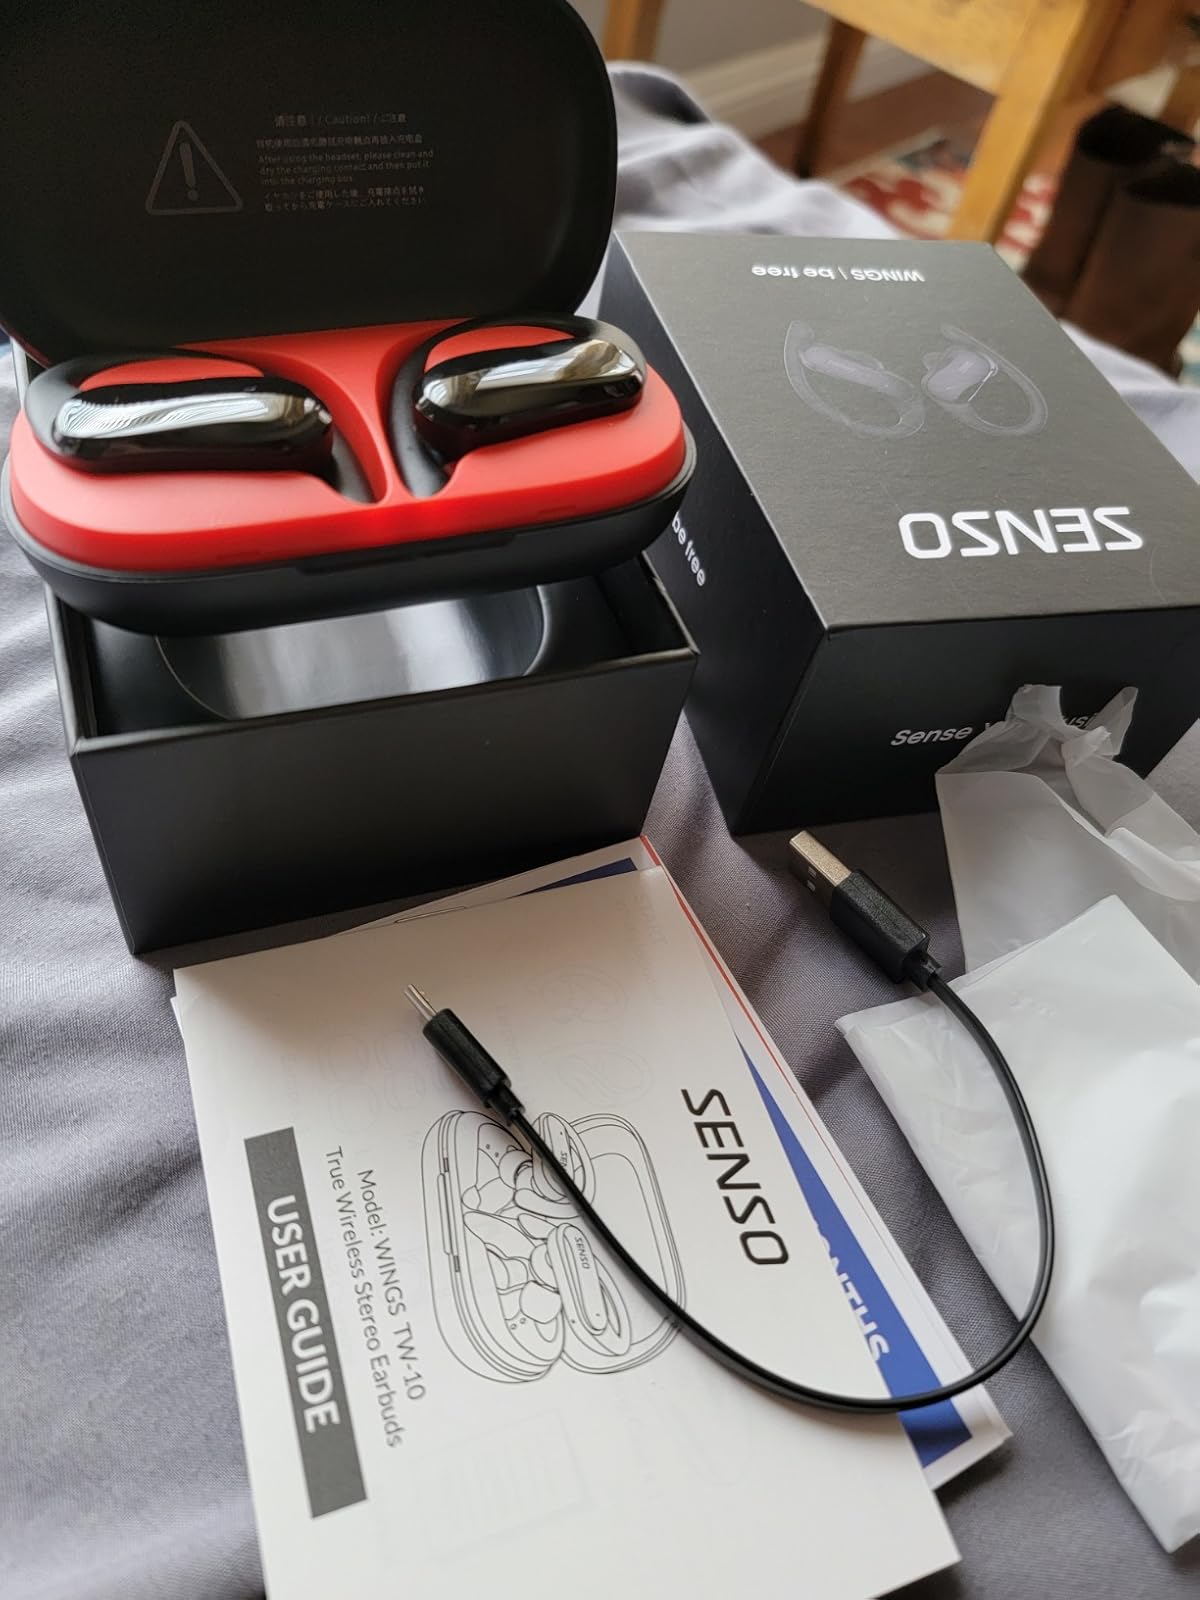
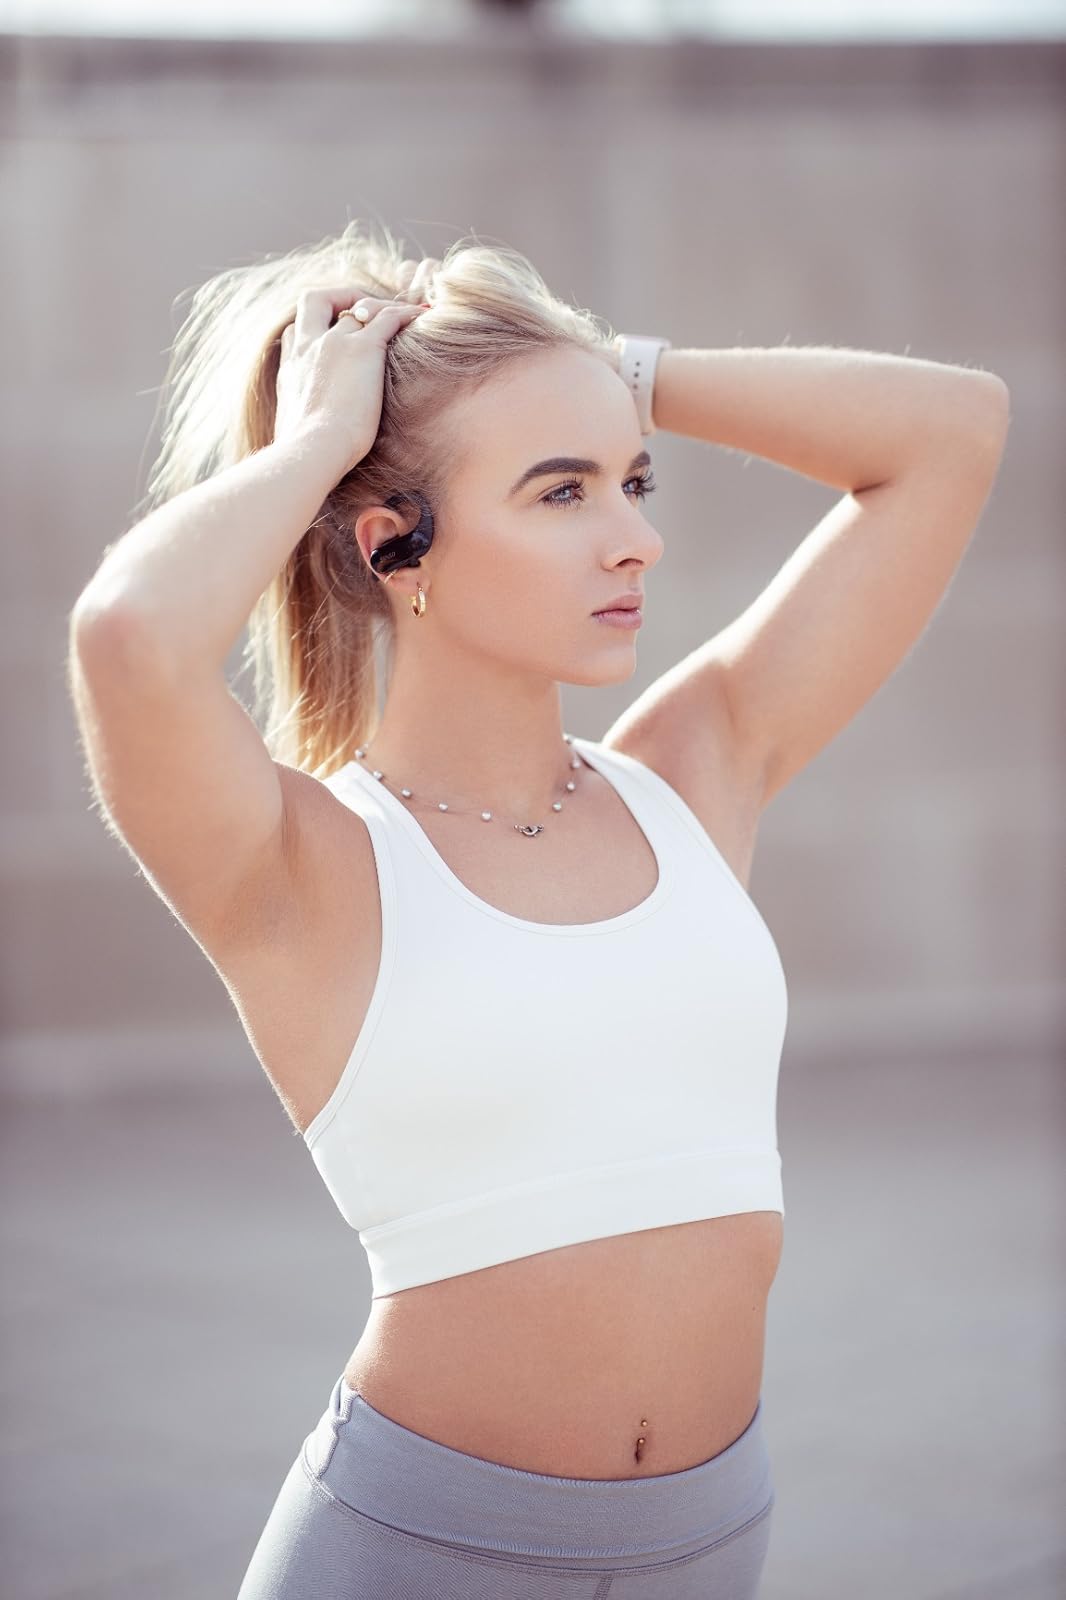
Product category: earbuds
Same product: yes